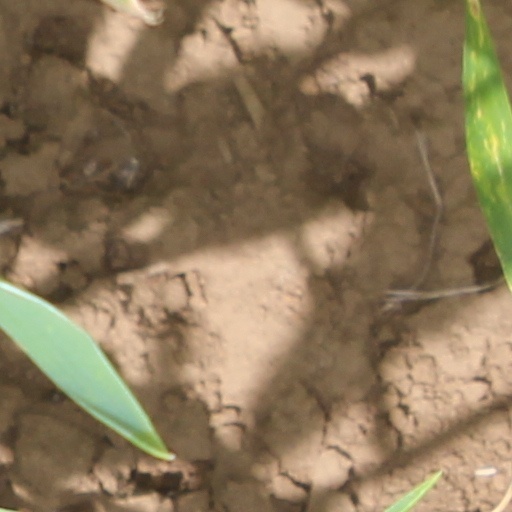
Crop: wheat